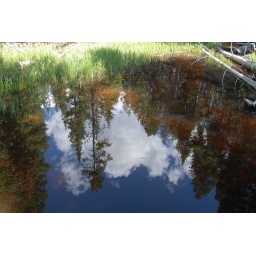
Trees and clouds viewed in the clear surface of a small pond close to Yellowstone Lake.